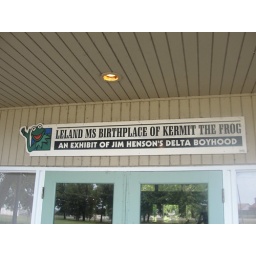
This is the sign that hang above the doors at the Jim Henson museum in Leland, Mississippi.